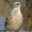
Label: bird